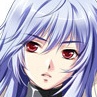
Portrait style: Anime Portrait